Loddiges family

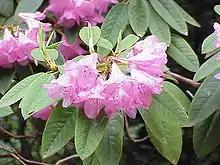
The Common Mauve Rhododendron introduced into Britain by Conrad Loddiges

On 2 January 1770, following his marriage, Joachim Conrad Loddiges wrote to his longstanding employer, Dr Silvester, asking for advice about his plan to move on from head gardener and grounds keeper, and set up a small seed and gardening business in the village of Hackney, north of London, with assistance from a fellow German emigree, Johann (syn. John) Busch. Busch was appointed as chief gardener to Catherine the Great and the two remained in contact - it is through this connection that the Loddiges had a role in importing and establishing rhubarb in Britain. Seed packets were received from all over the world, sometimes from well-known botanical explorers such as John Bartram and William Bartram in North America (who also favoured Quaker horticulturalists such as Peter Collinson with discoveries), and sometimes from ordinary travelers.